Schanigarten

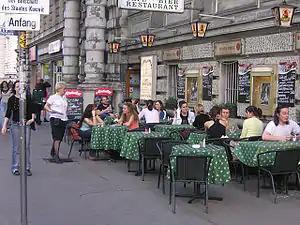
near Vienna University

In order to operate a , an establishment needs an authorization according to road traffic or trade regulations, which is valid from March 1 to November 15. The is a very attractive proposition for the owners of an establishment, as they only pay a very limited yearly fee of several euros per square meter to the municipality. Operations like ice cream stores can thereby effectively multiply their seating area on public property at minimal cost. An extreme example is the ice cream store Zanoni in the Vienna city center that extends its over three quarters of the adjacent public square and has set up glass separators to prevent side walk users from crossing the privatized zone.